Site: saxony
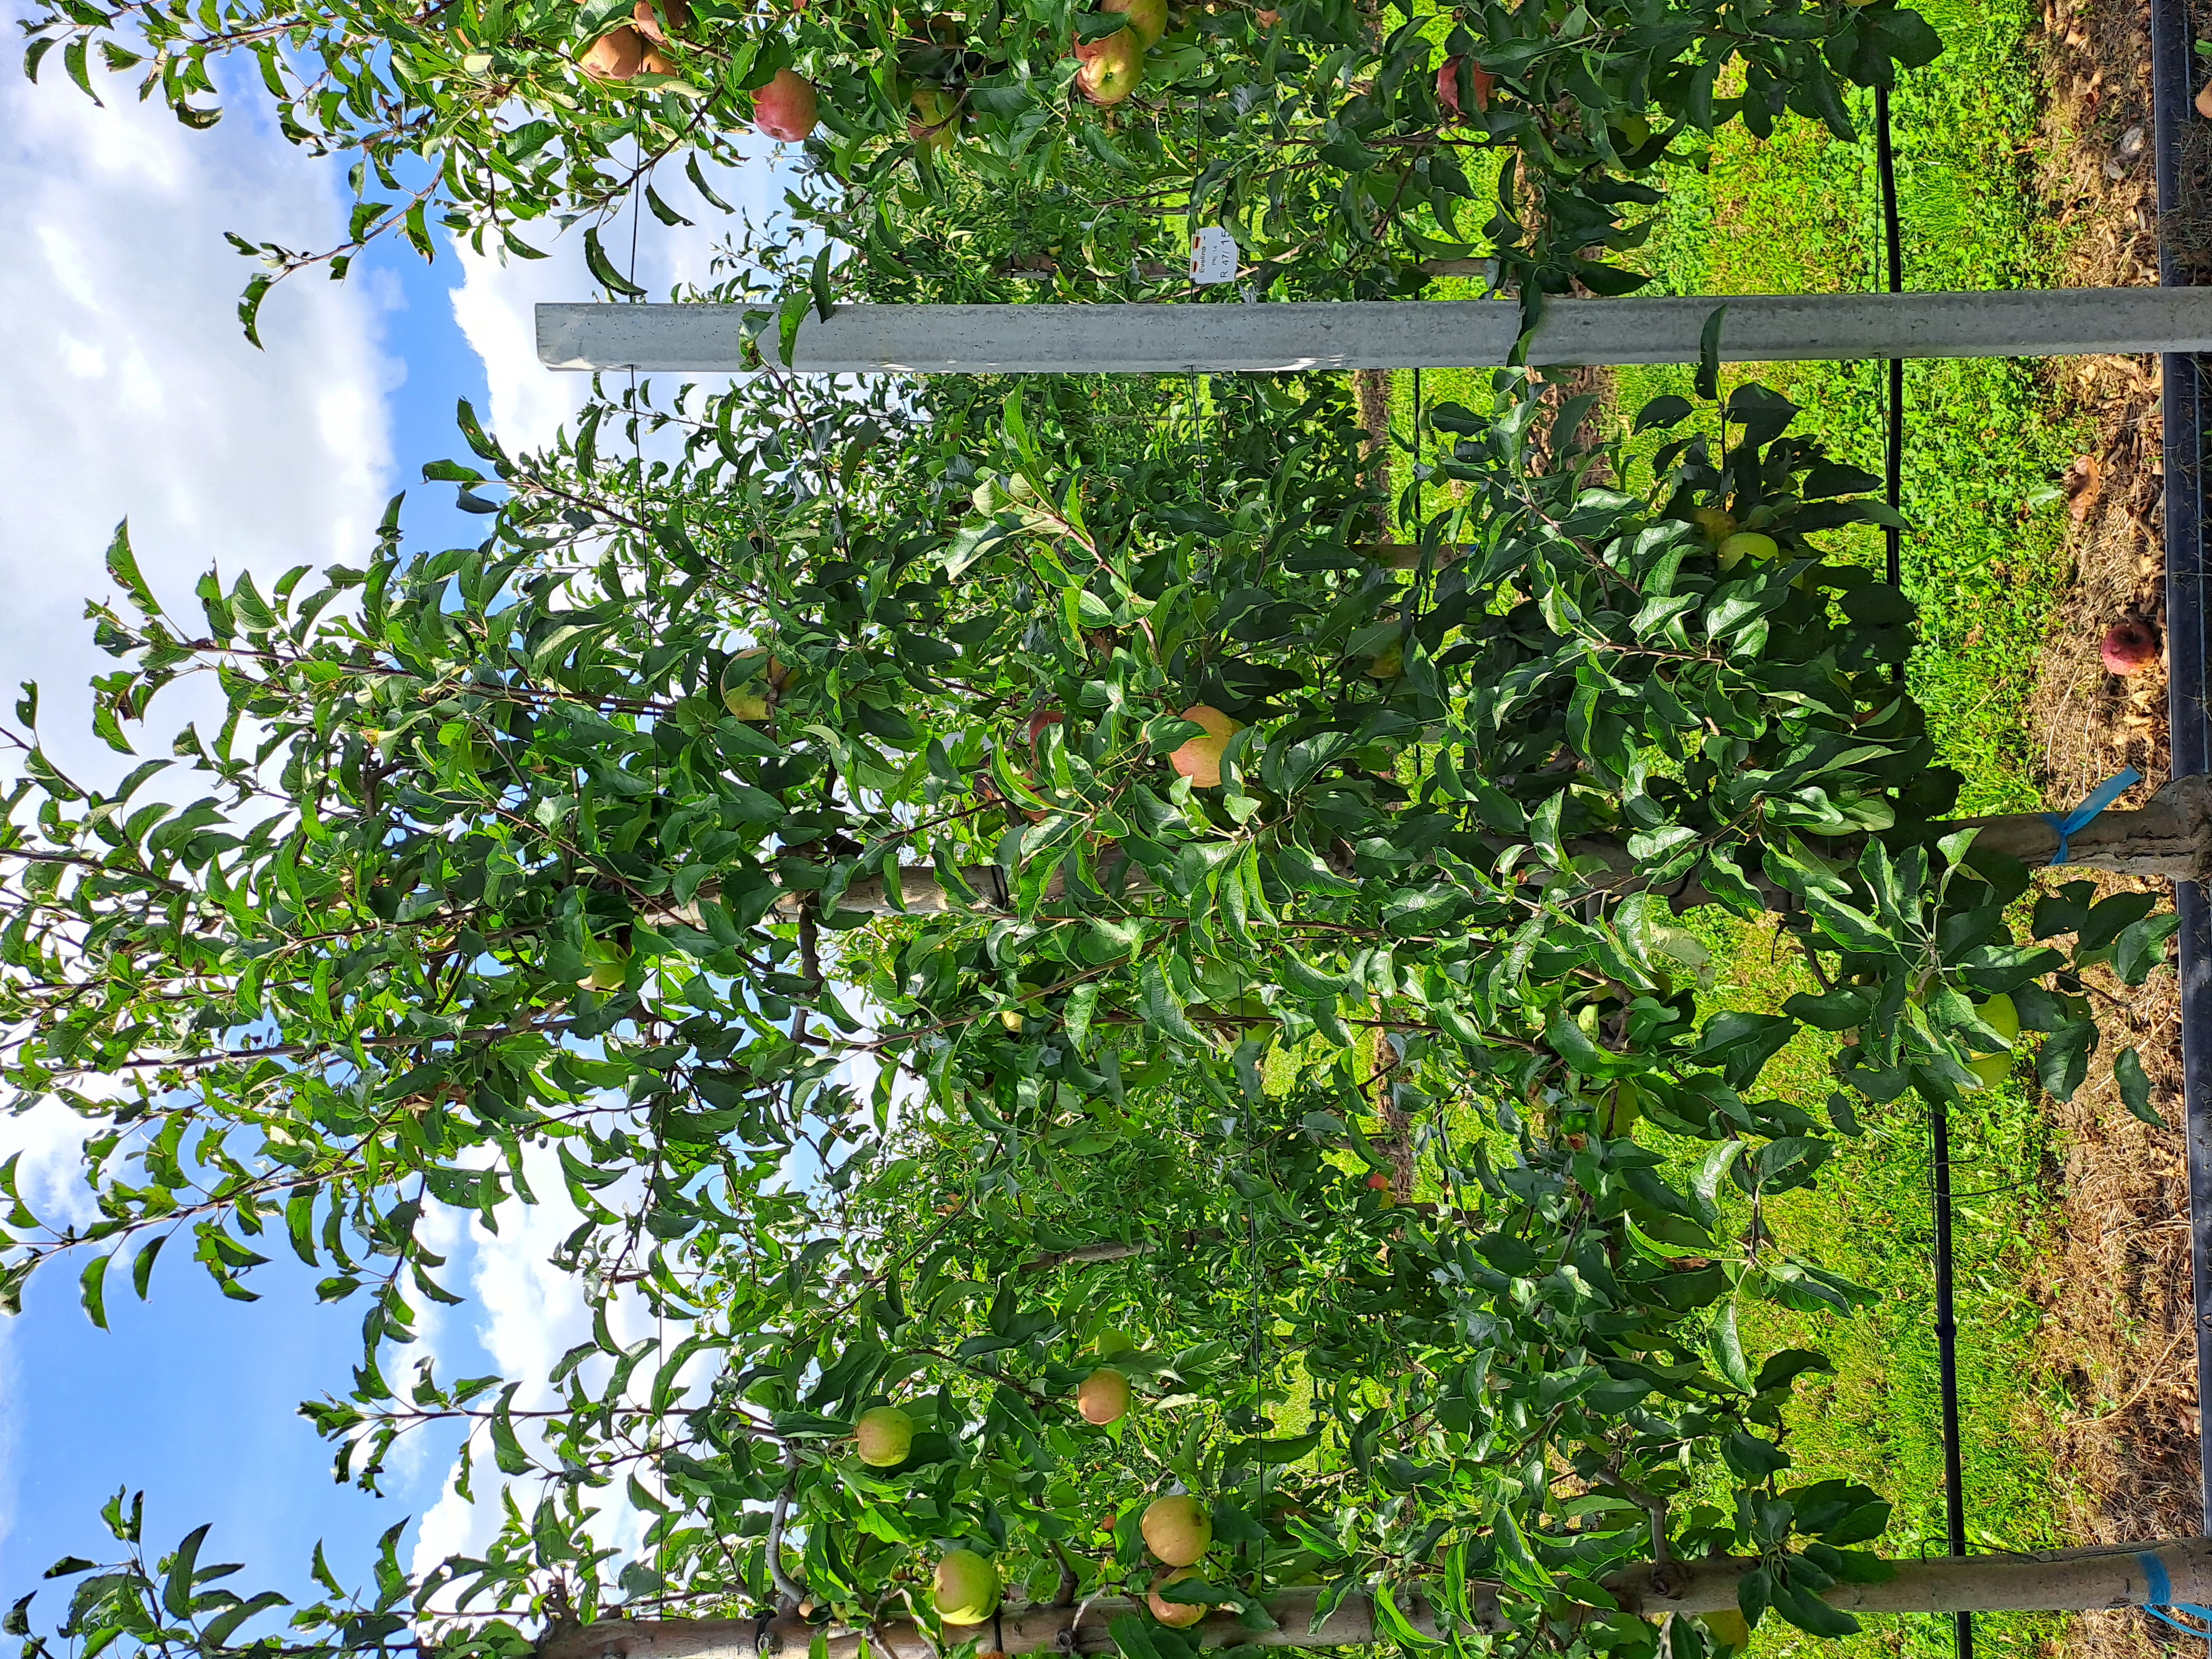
Growth stage (BBCH 85): Maturity of fruit and seed